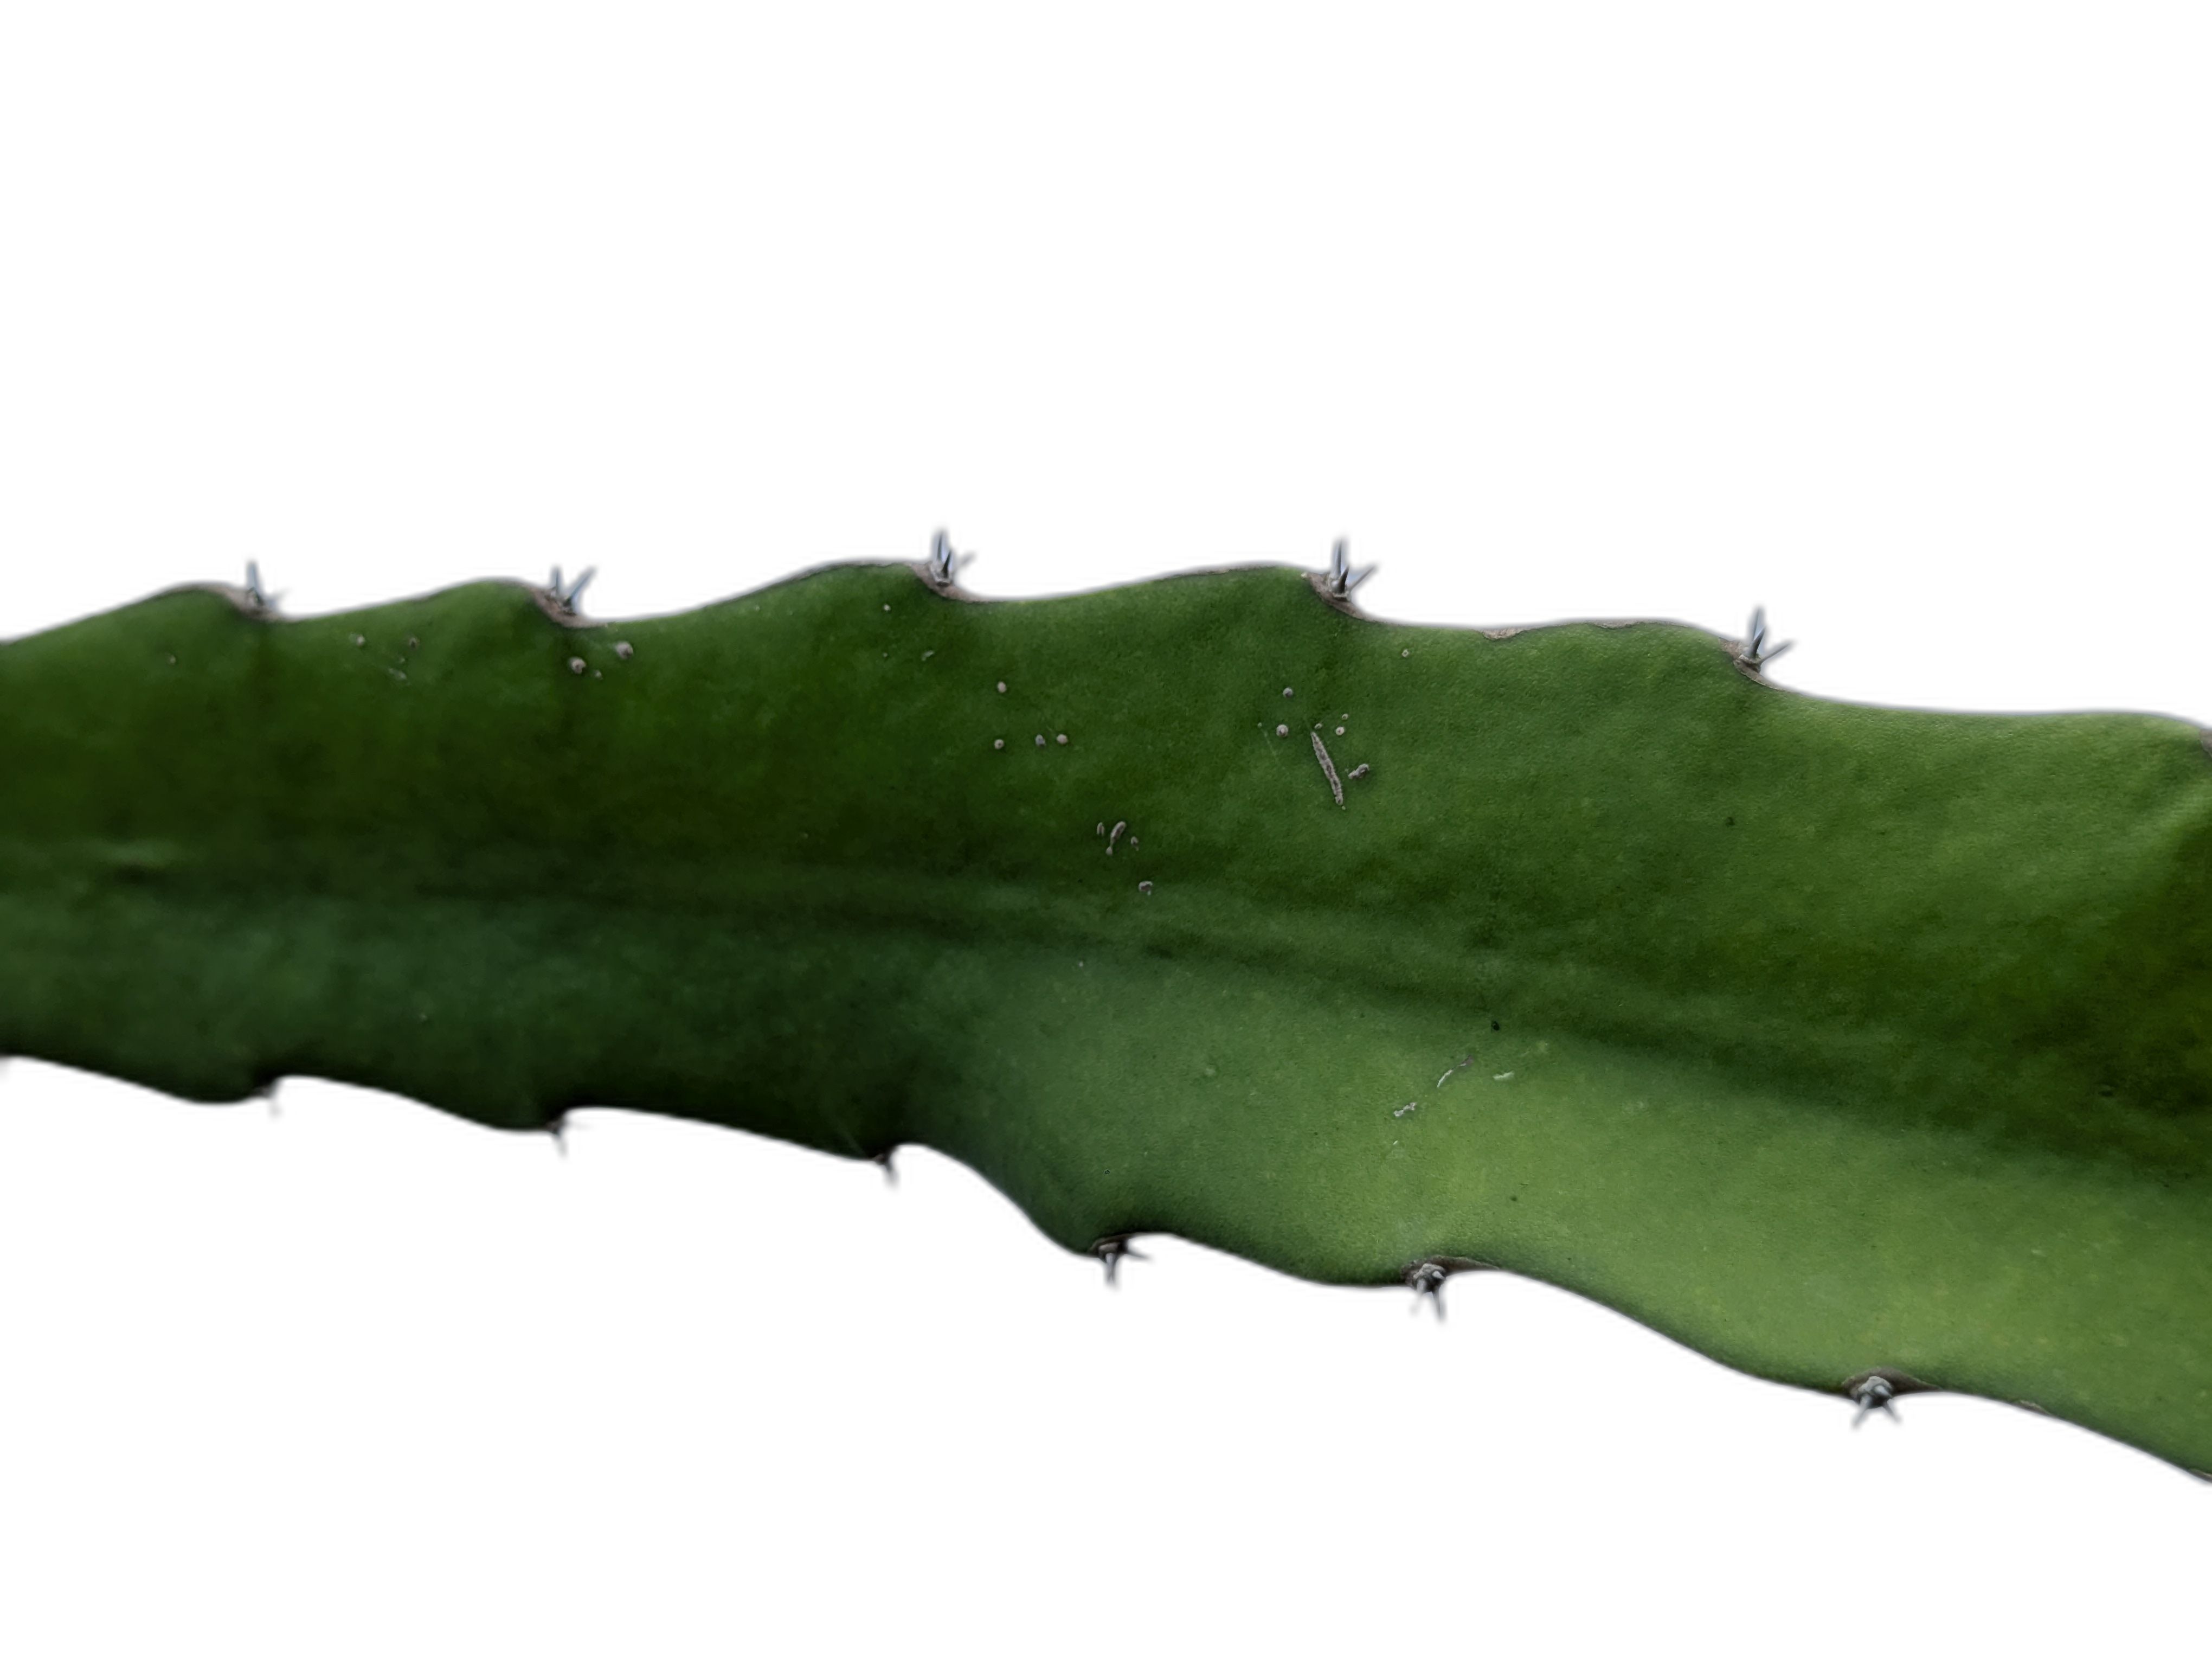
Label: Good leaf